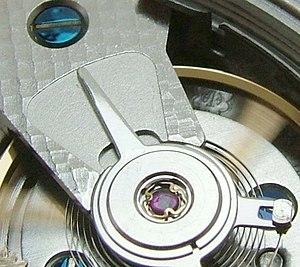
Rubis protégeant le pivot de la roue du ressort spiral
Le rubis est la variété rouge de la famille minérale du corindon. Sa couleur est causée principalement par la présence d'atomes de chrome, à hauteur d'environ 2% au maximum. Le rubis est classé comme pierre gemme en joaillerie, où il est utilisé. Il a une dureté de 9 sur l'échelle de Mohs. Parmi les minéraux, ceux qui ont une dureté supérieure sont le diamant, la lonsdaléite et la moissanite.